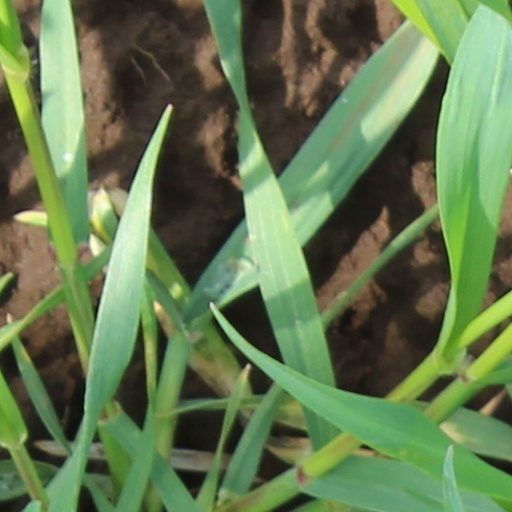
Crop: wheat